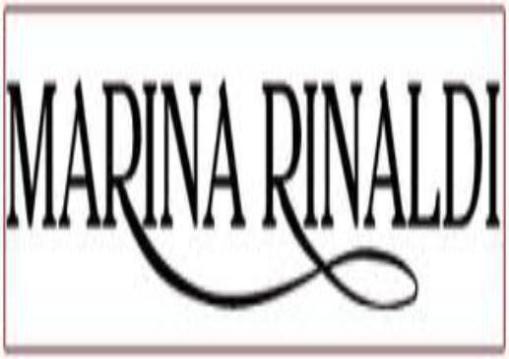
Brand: marina rinaldi
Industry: Clothes